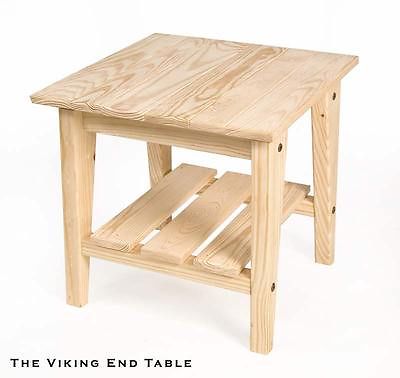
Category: table